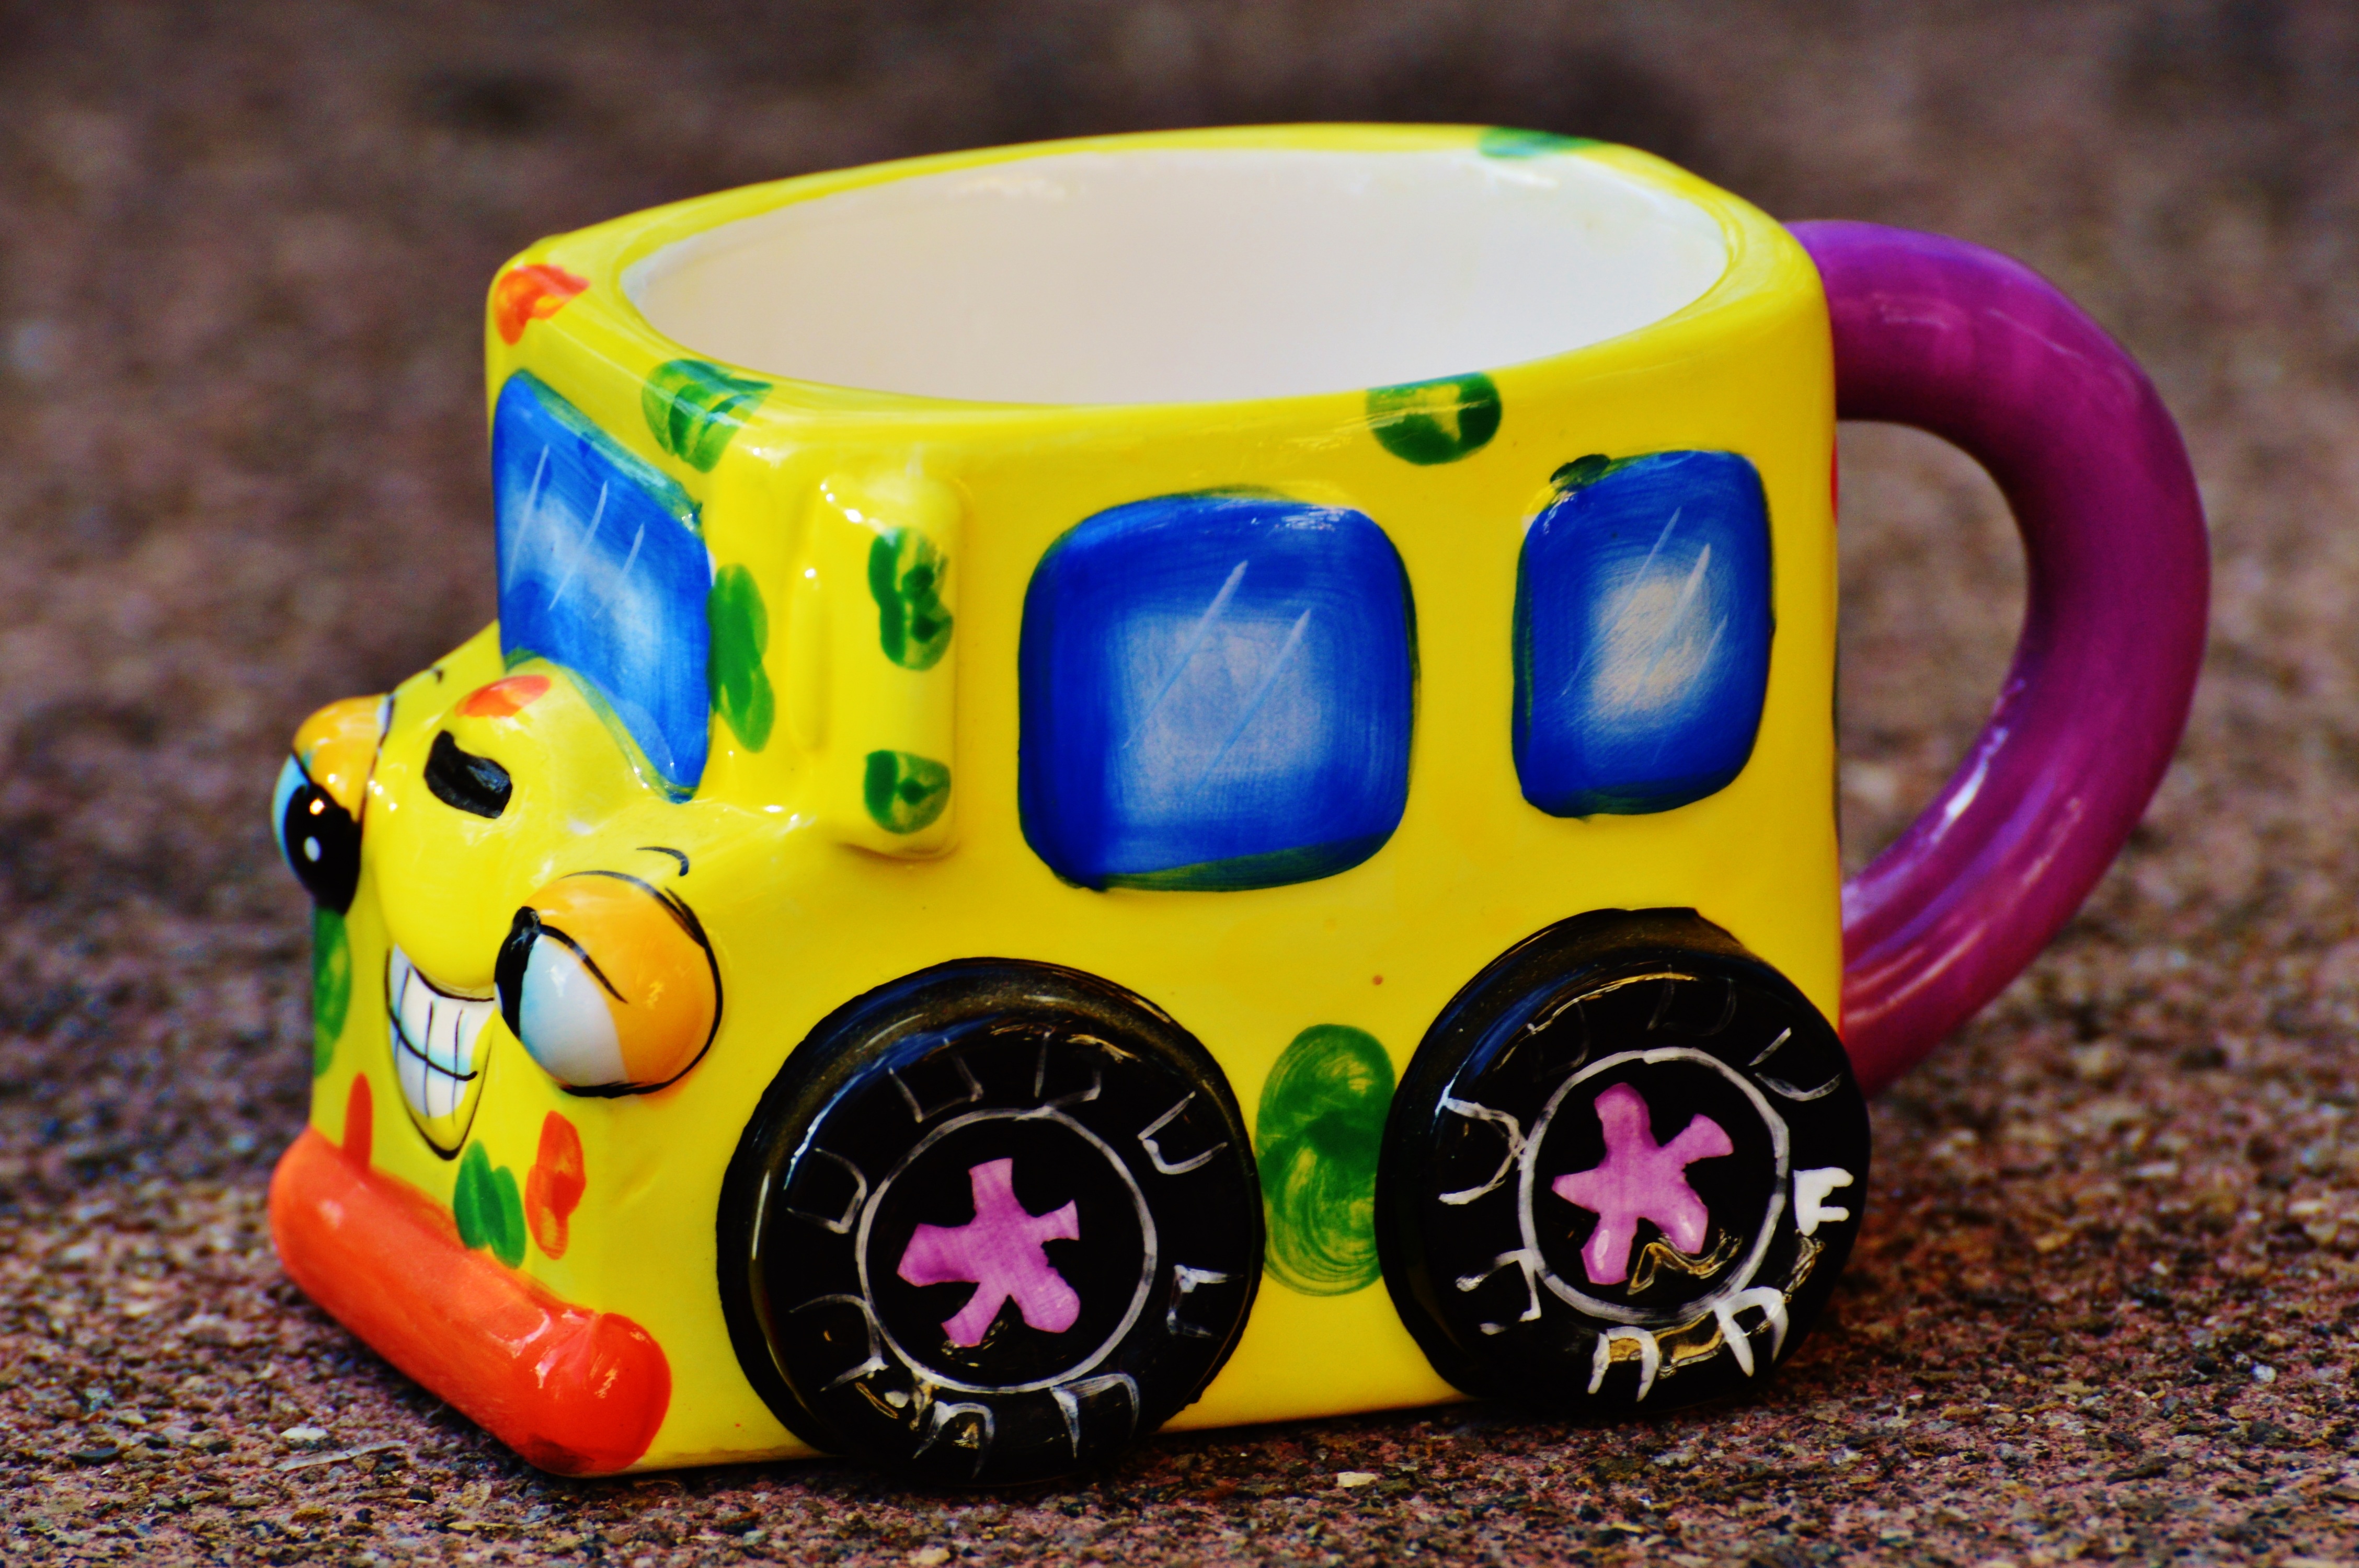
wheel, play, cute, cup, color, ceramic, auto, drink, yellow, toy, cake, face, children, funny, drinking cup